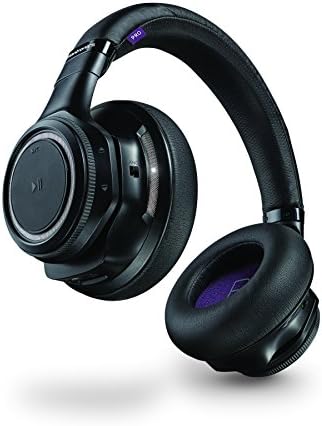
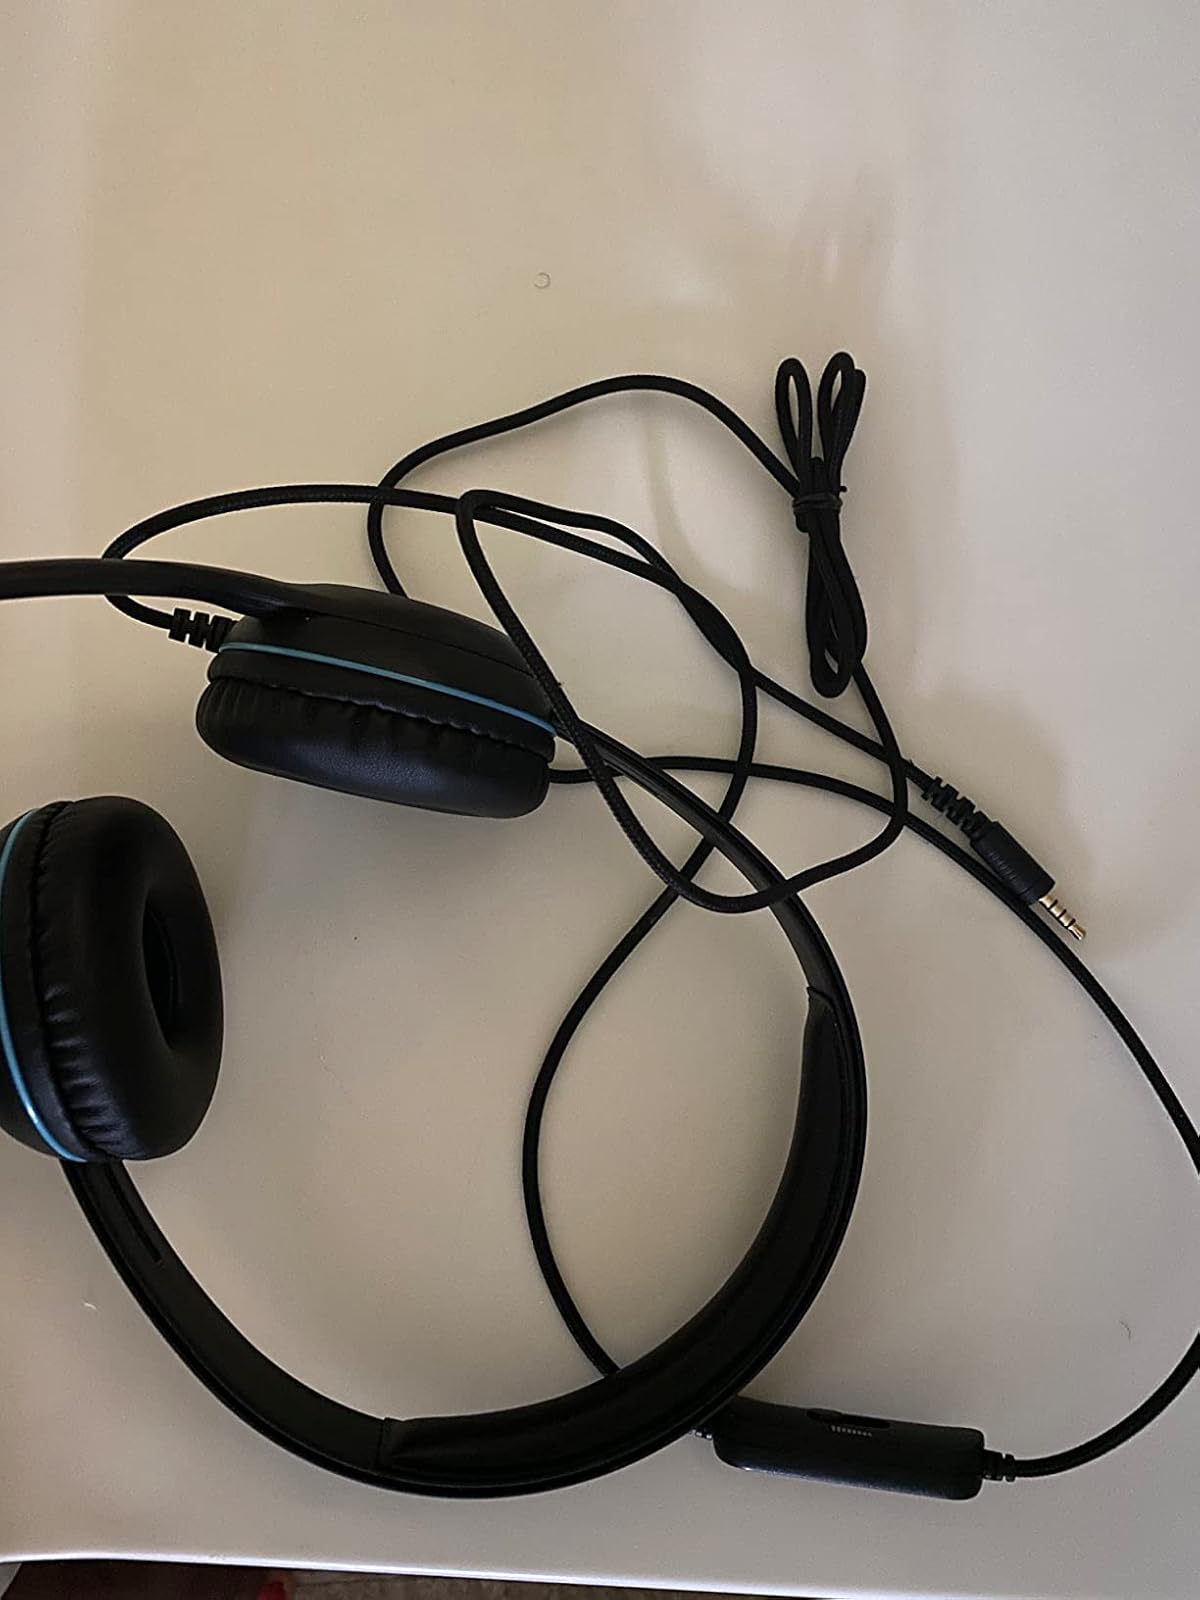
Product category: headphones
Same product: no